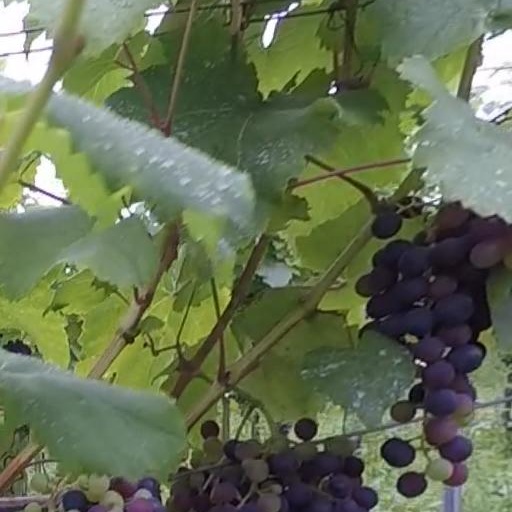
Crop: grape